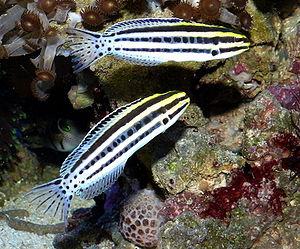
Les Blenniidae sont une famille appartenant à l'ordre des Perciformes et au sous-ordre des Blennioidei. Elle comprend des espèces de petits poissons benthiques appelés blennies, ou, de manière plus précise pour cette famille « Blennies à dents de peignes » à cause de leur denture caractéristique qui les différencie des membres des autres familles de blennies du sous-ordre Blennioidei. Cette famille comprend 53 genres et 345 espèces connues.